Bird cliff

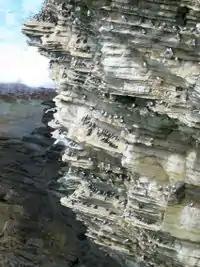
Bird cliff at Orkney Islands

Bird cliffs, or nesting cliffs, are steep cliffs with numerous small shelves which serve as nesting locations for bird colonies. Bird cliffs are found on islands in the North Atlantic and Arctic, such as the Faroe Islands, Iceland, the Svalbard archipelago and on islands off Northern Norway. Birds that nest in large numbers on bird cliffs include auks, kittiwakes, barnacle geese, and typical Old World vultures. The number of breeding couples may exhibit large variations depending on available food. Bird cliffs have often been exploited as a food resource by the local population, as well as being used by hunters and egg collectors.